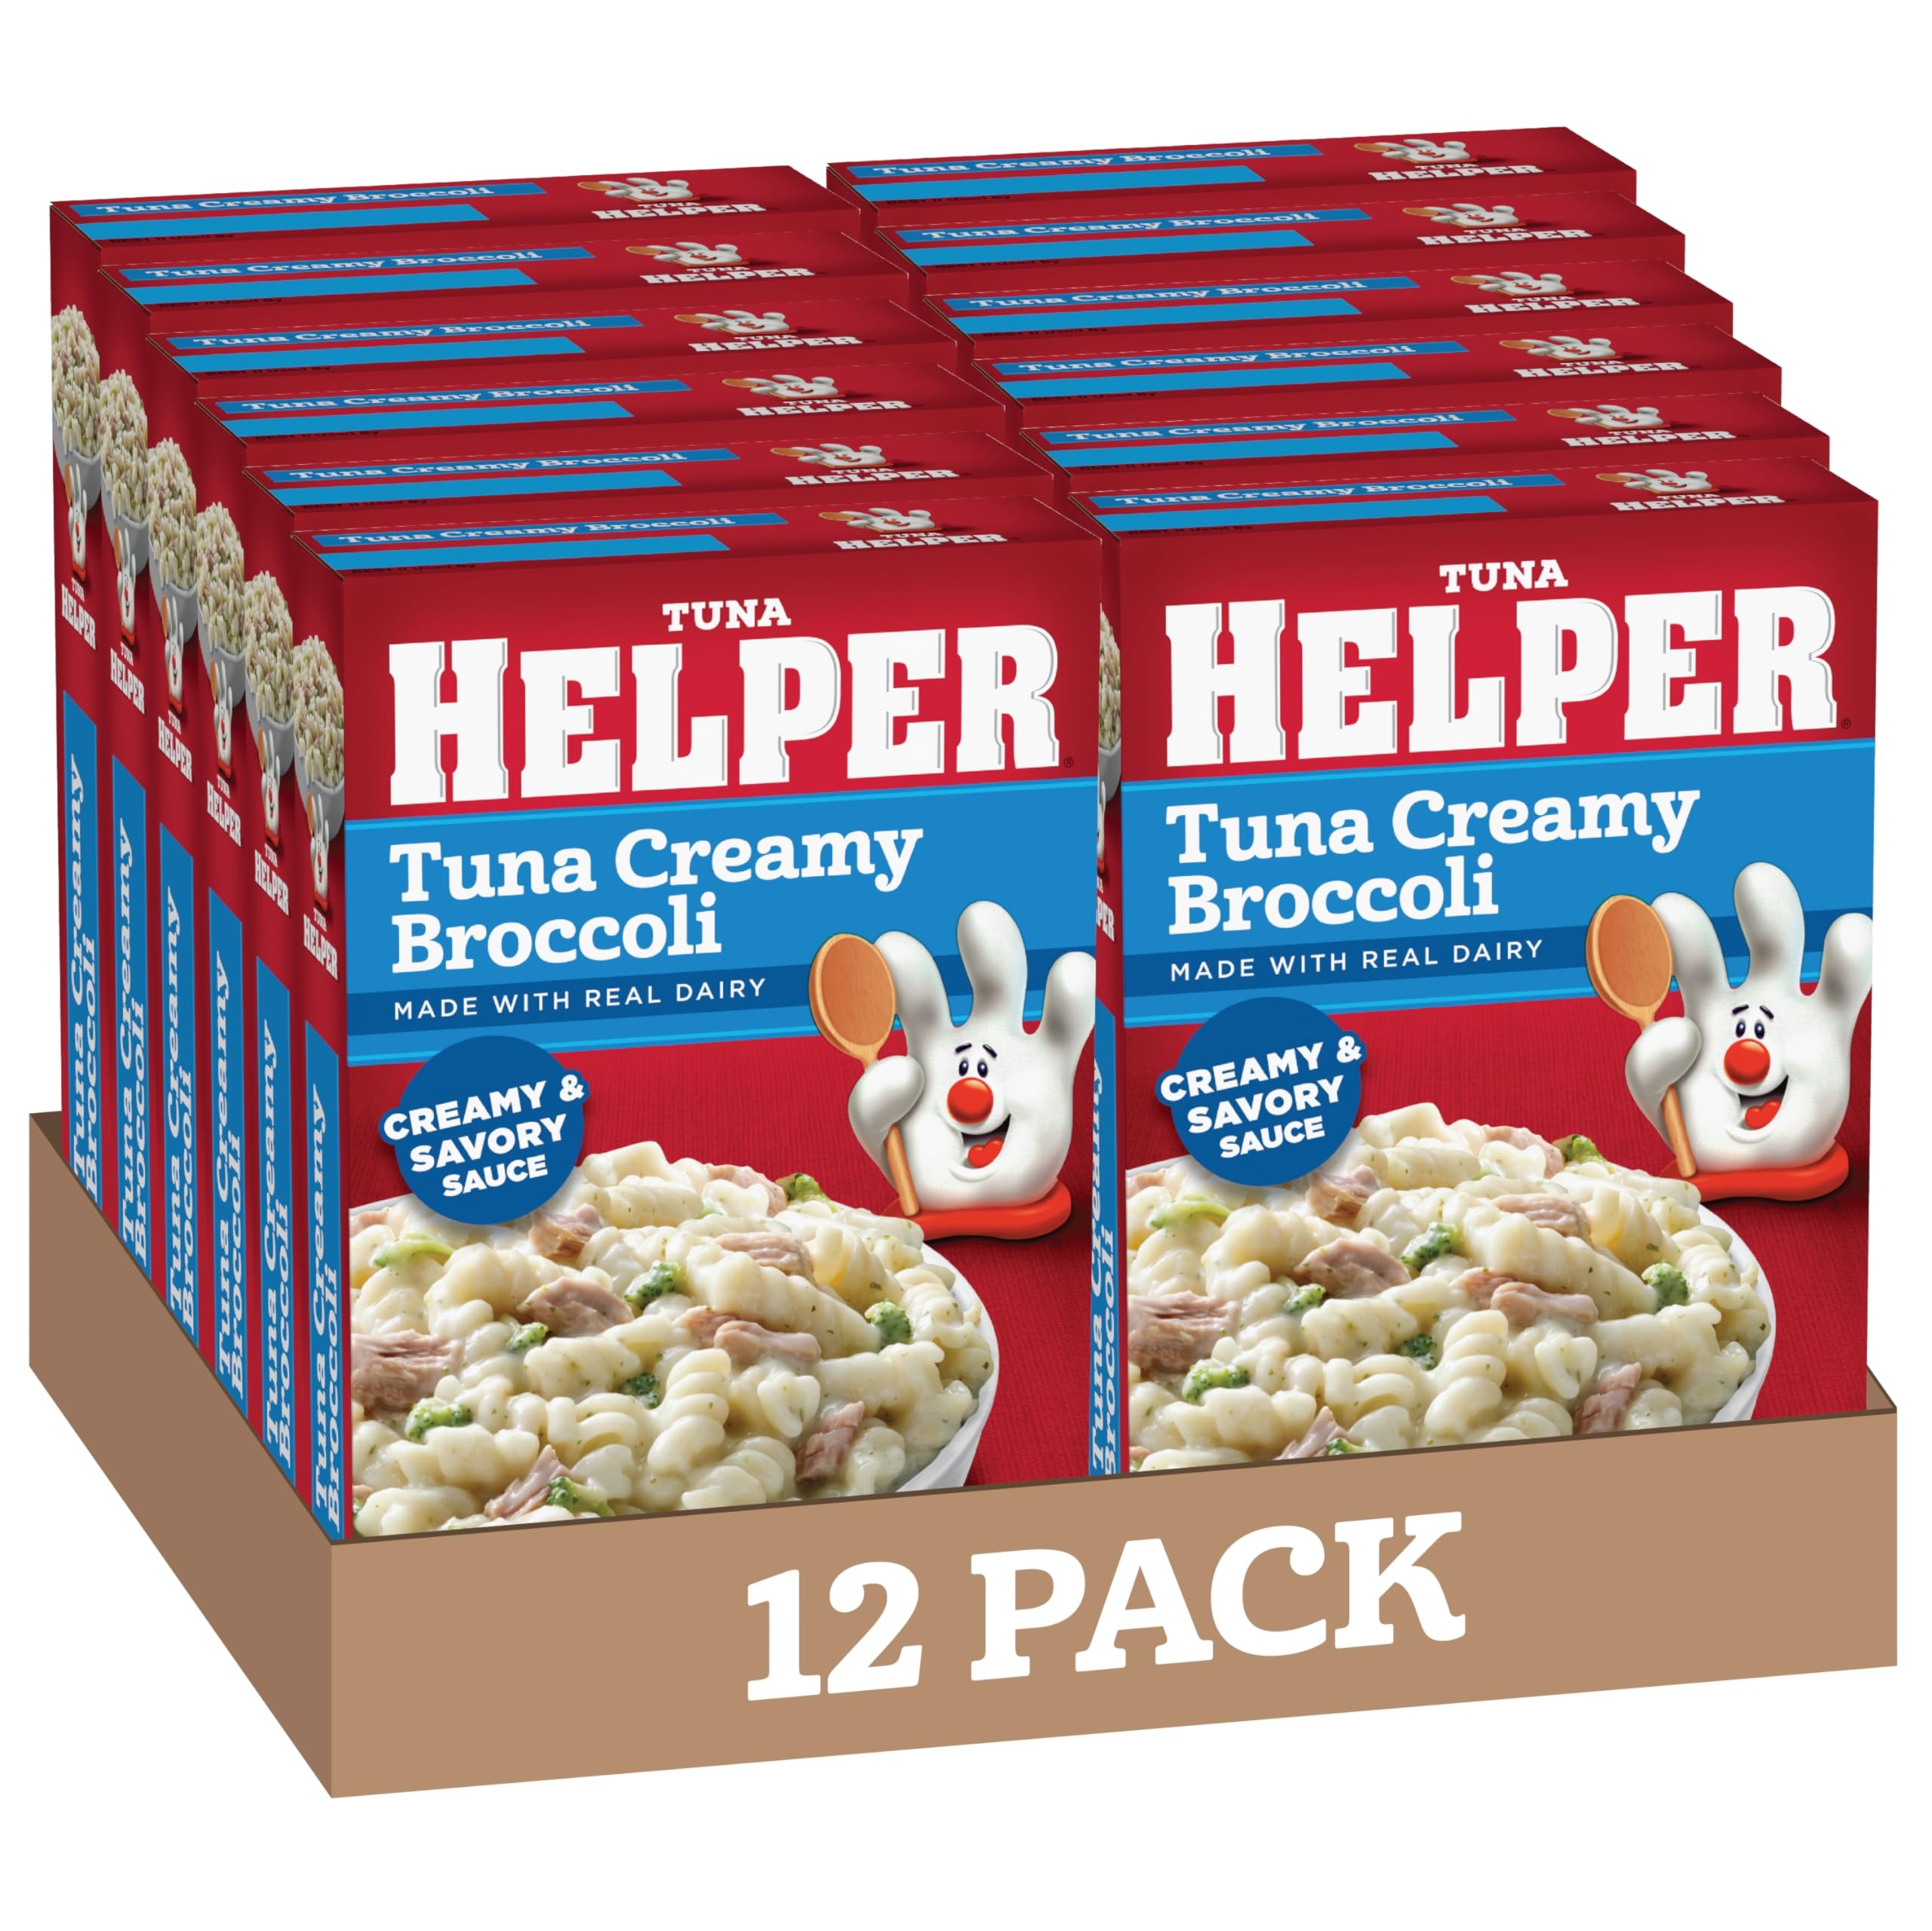
Item Name: Tuna Helper Creamy Broccoli Pasta, 6.4 Ounces, 12 per Case
Bullet Point 1: Stock your pantry with Tuna Helper Tuna Creamy Broccoli, an easy and delicious meal option the entire family will enjoy
Bullet Point 2: Tuna Creamy Broccoli mix is made with real herbs and spices, for a delicious dish that is full of flavor
Bullet Point 3: Serve as a side, top with tuna for a main dish or head to Hamburger Helper website for additional recipes the whole family will love
Value: 76.8
Unit: Ounce

Price: 5.49